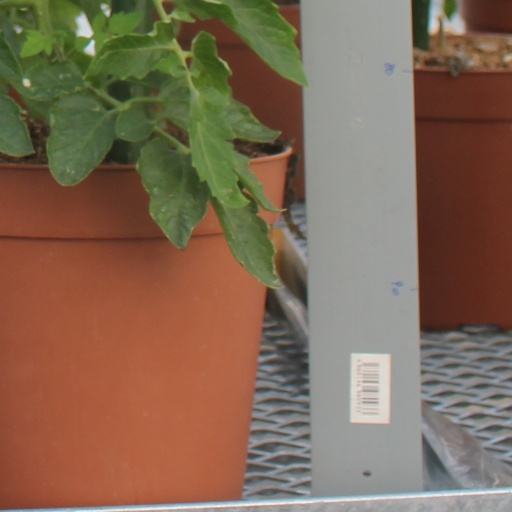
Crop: tomato